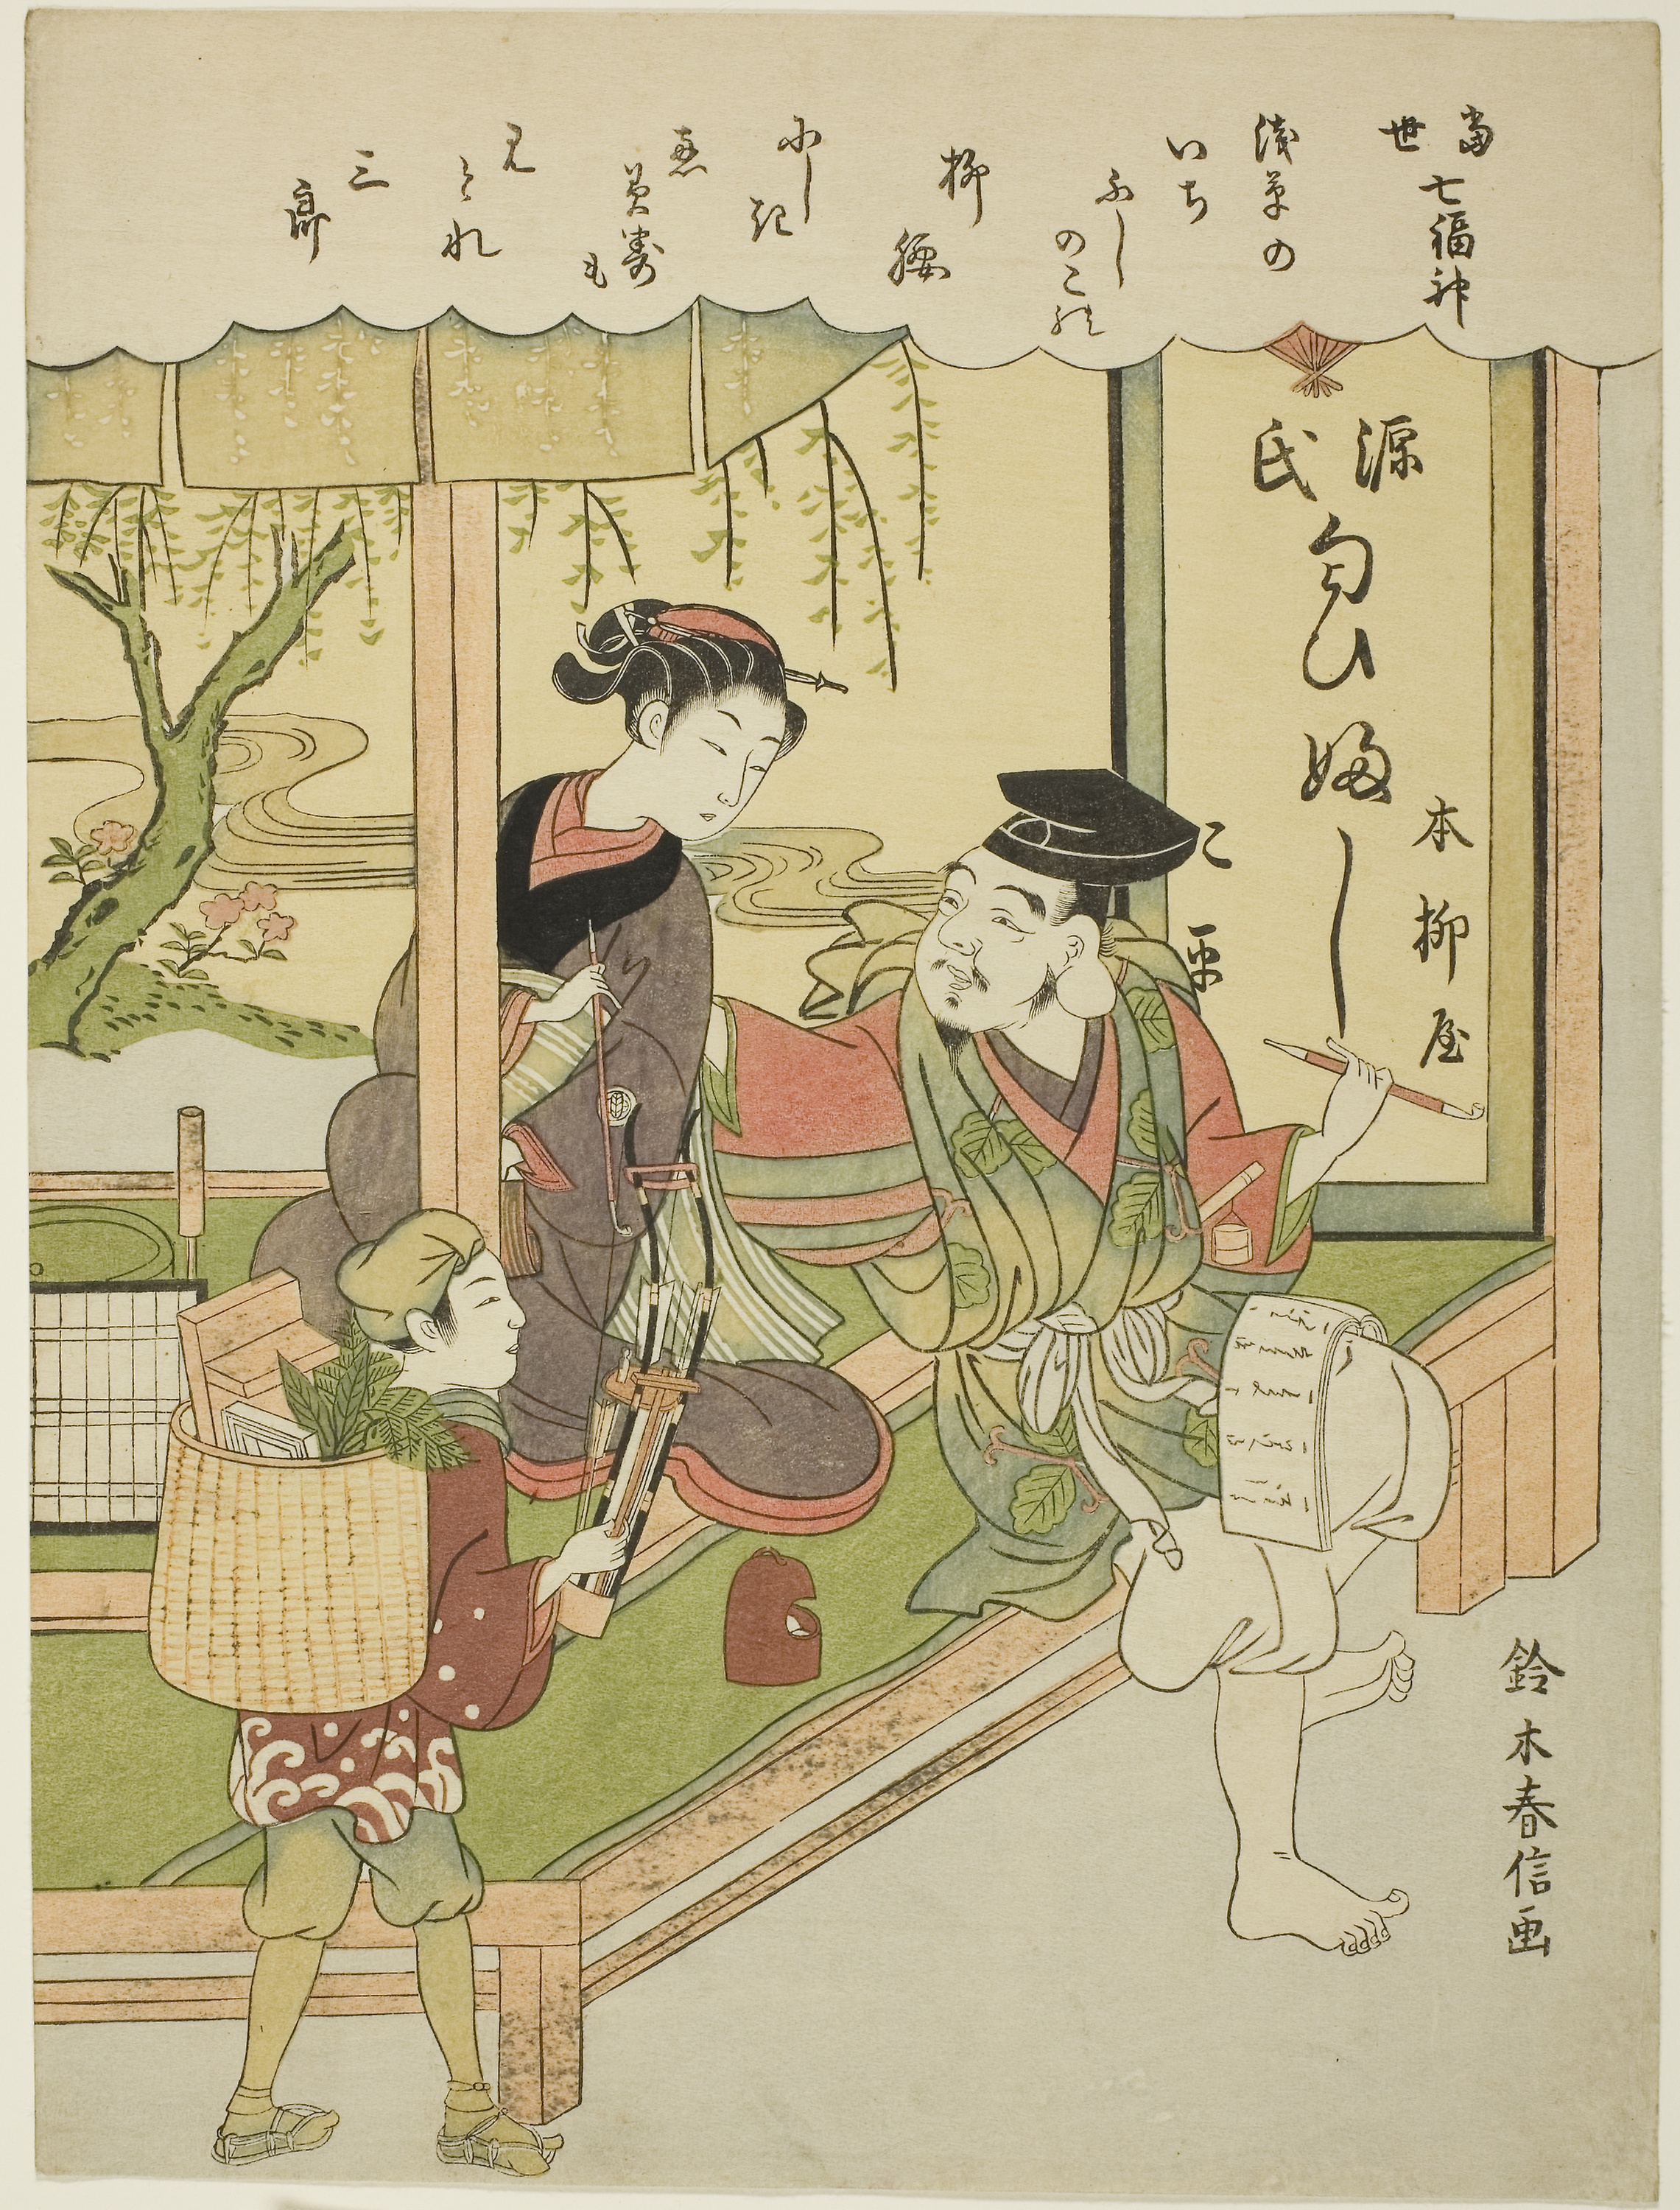
text, cartoon, art, illustration, paper